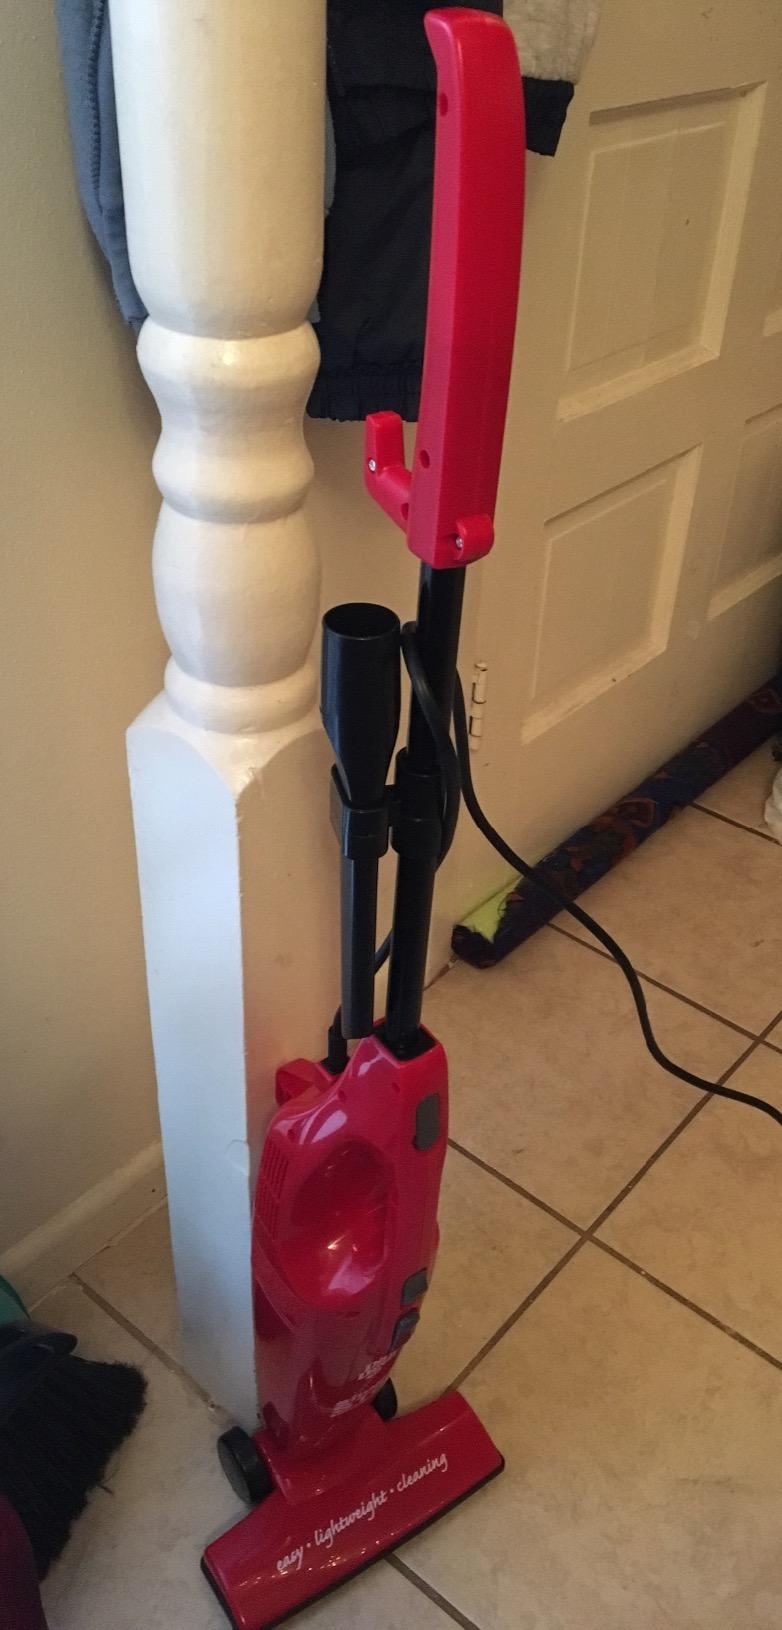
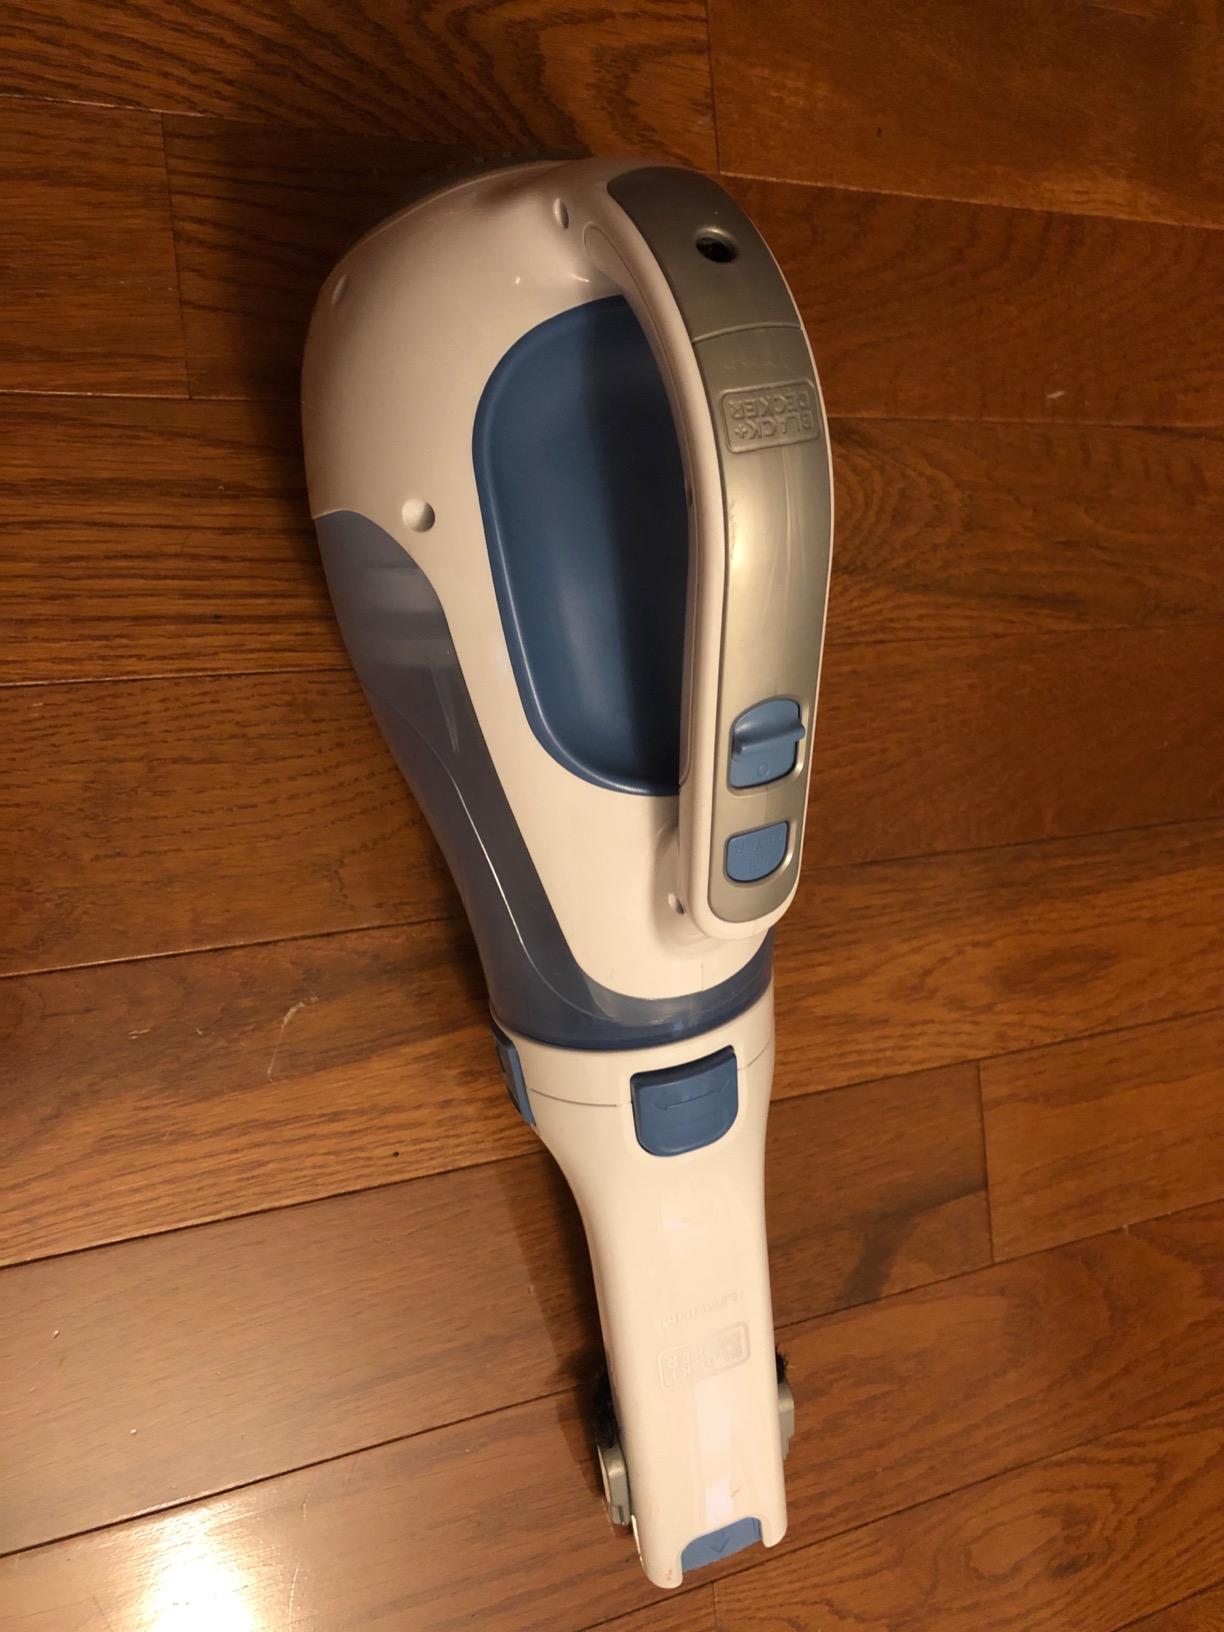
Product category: items_vacuum
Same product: no